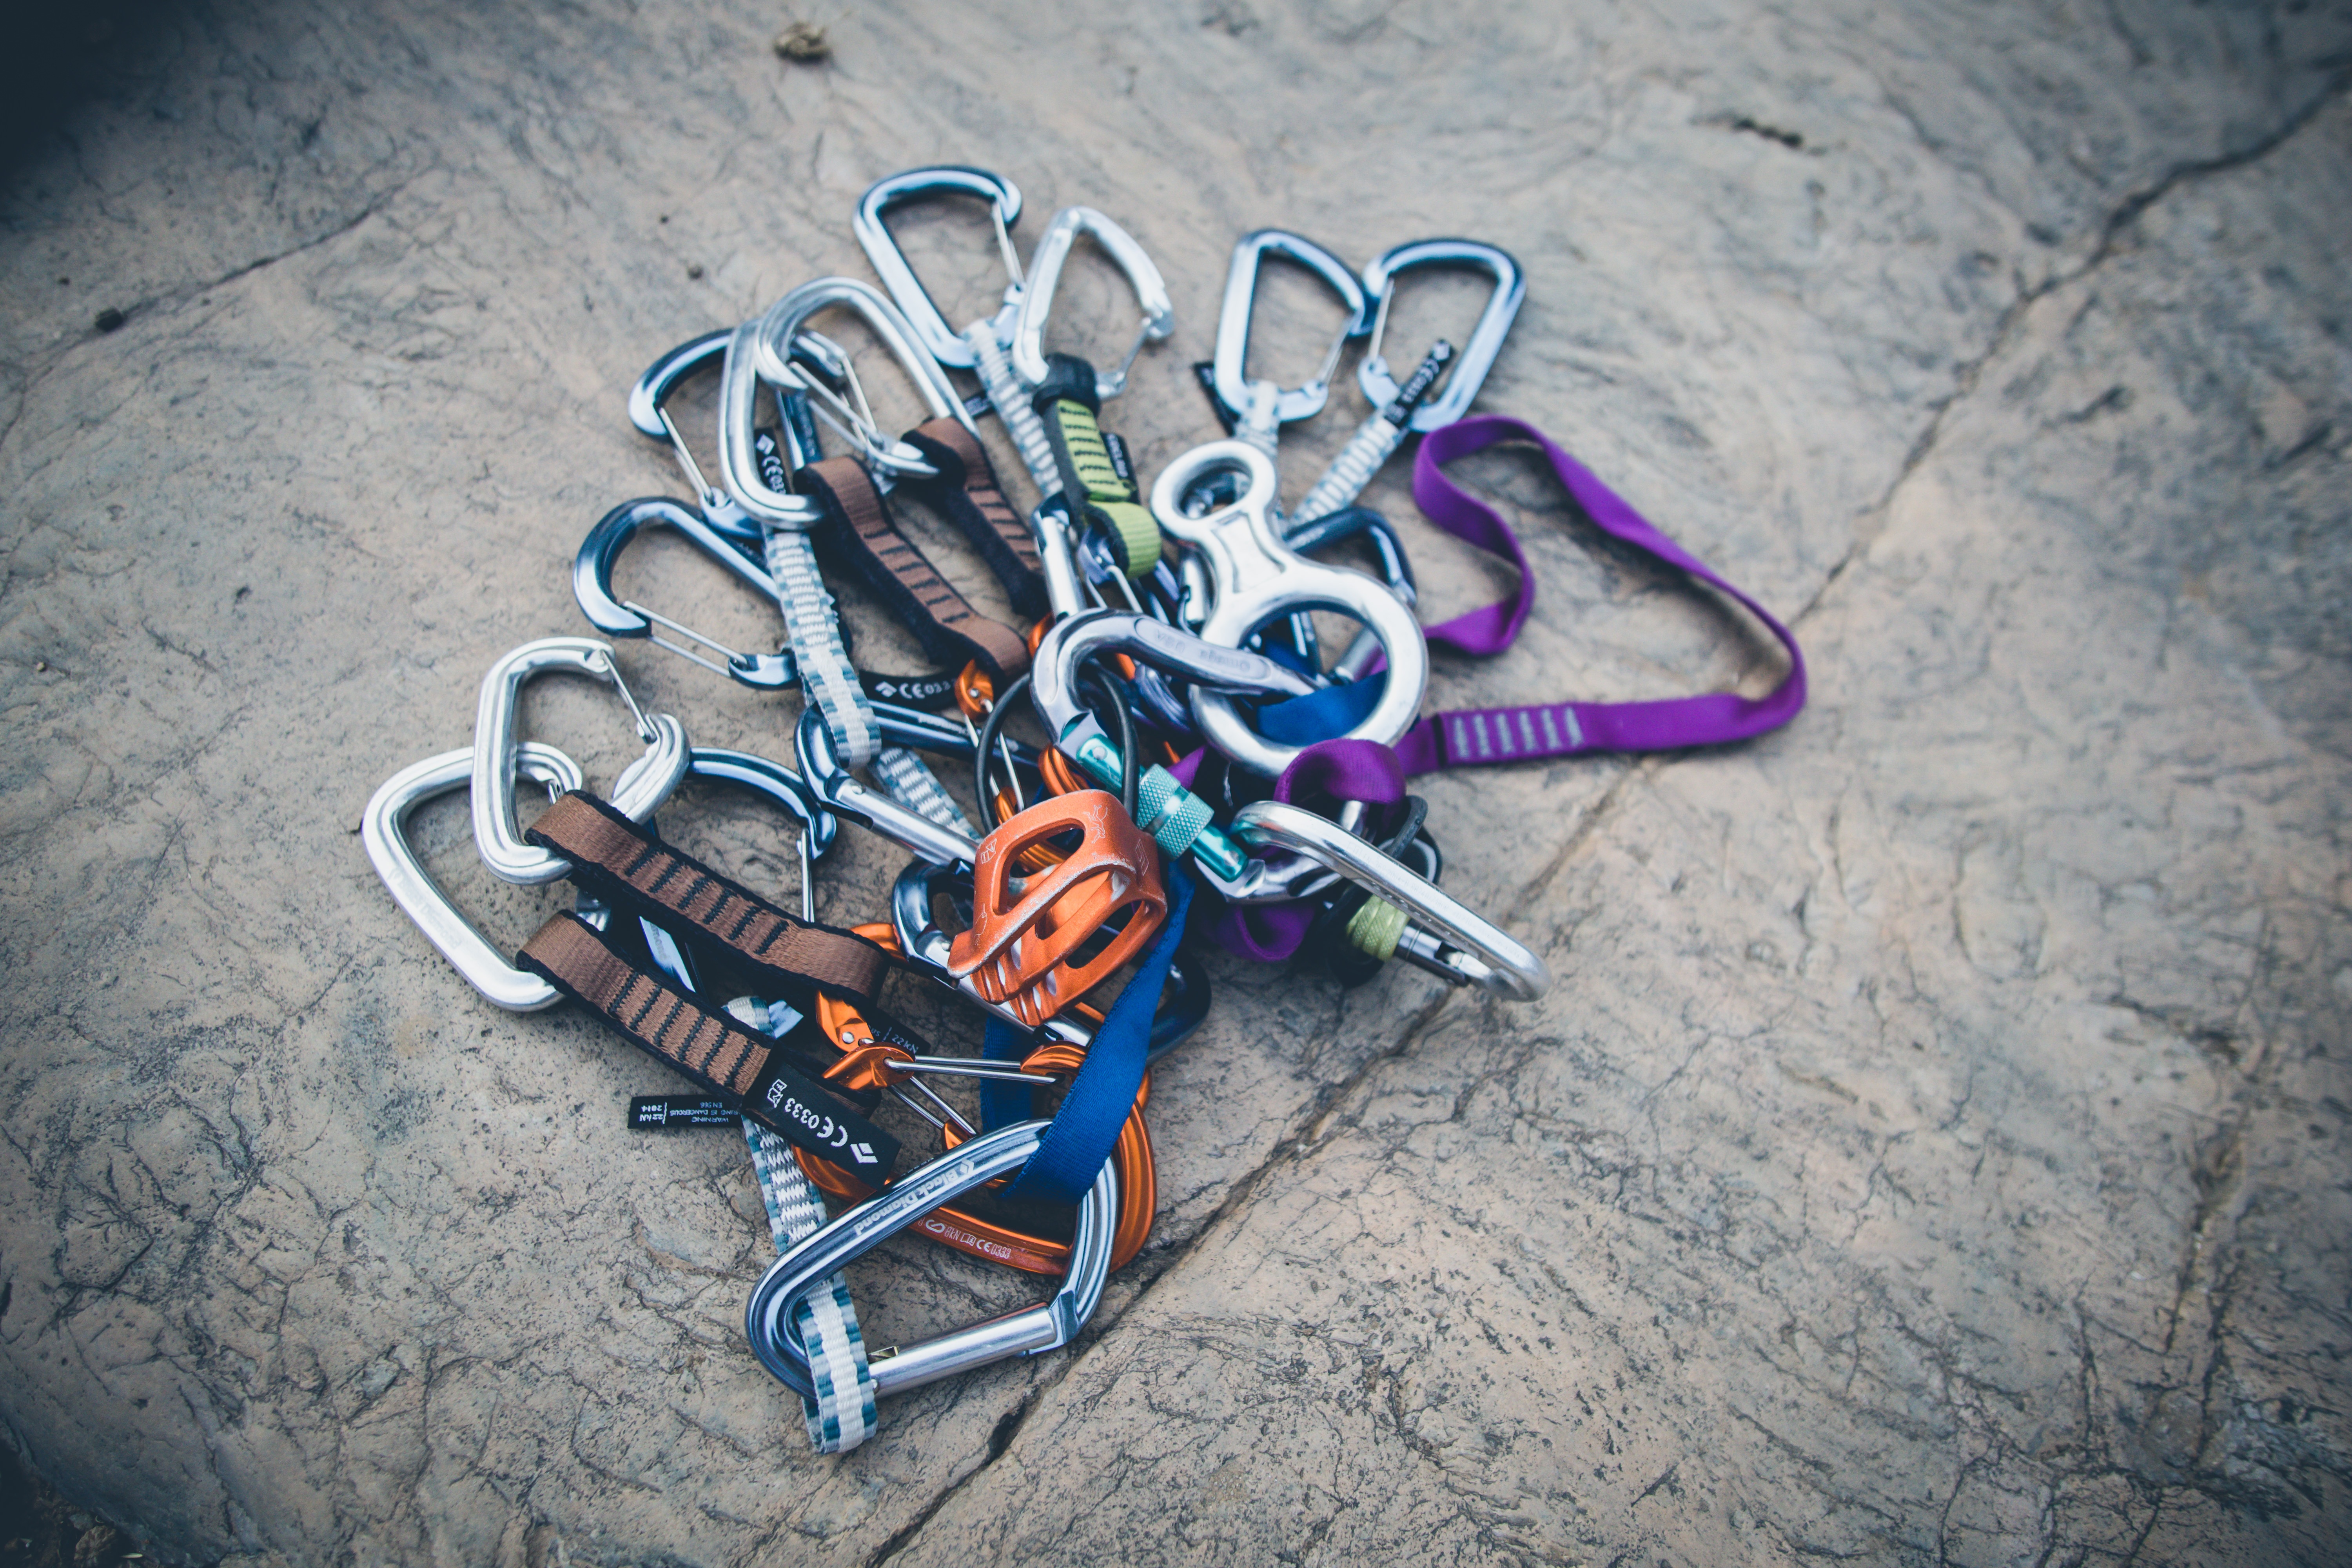
steel, colourful, blue, colorful, close up, art, chrome, silver, equipments